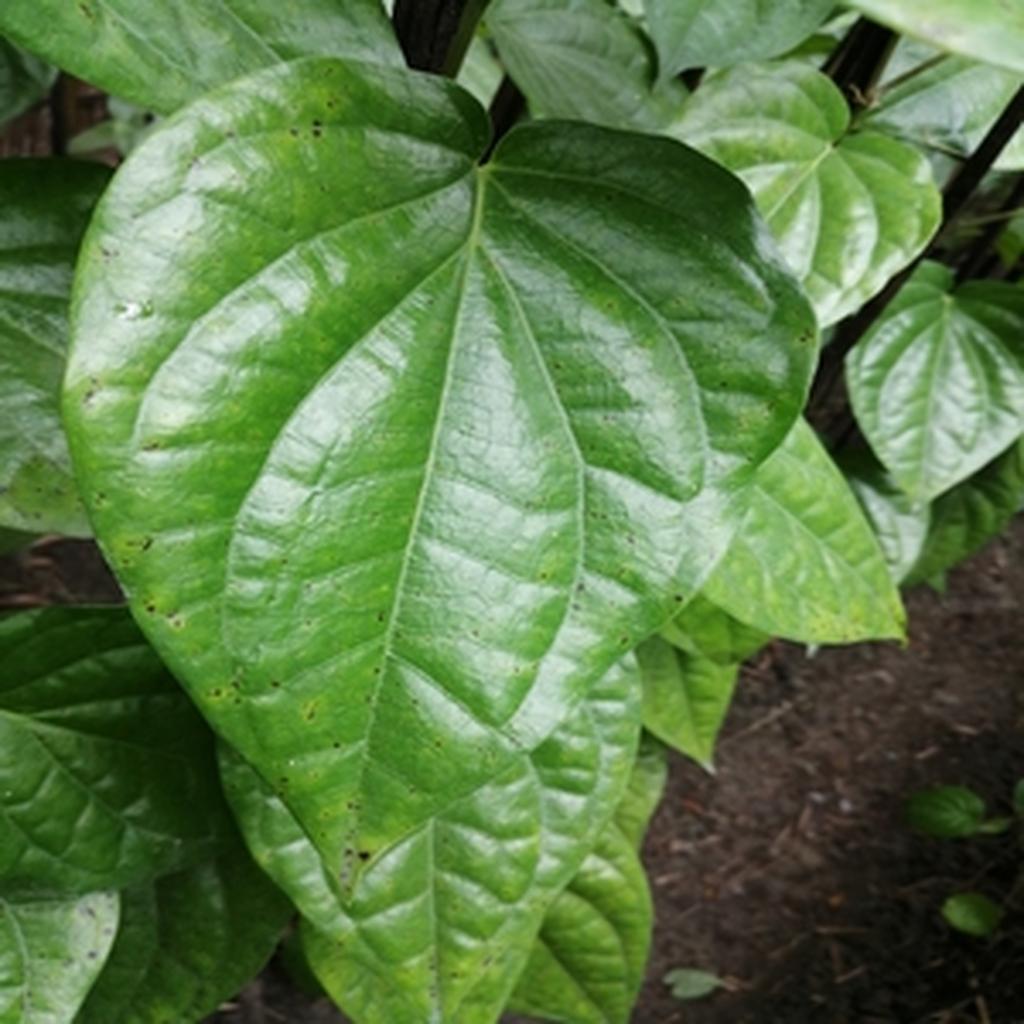
Label: Leaf_Spot